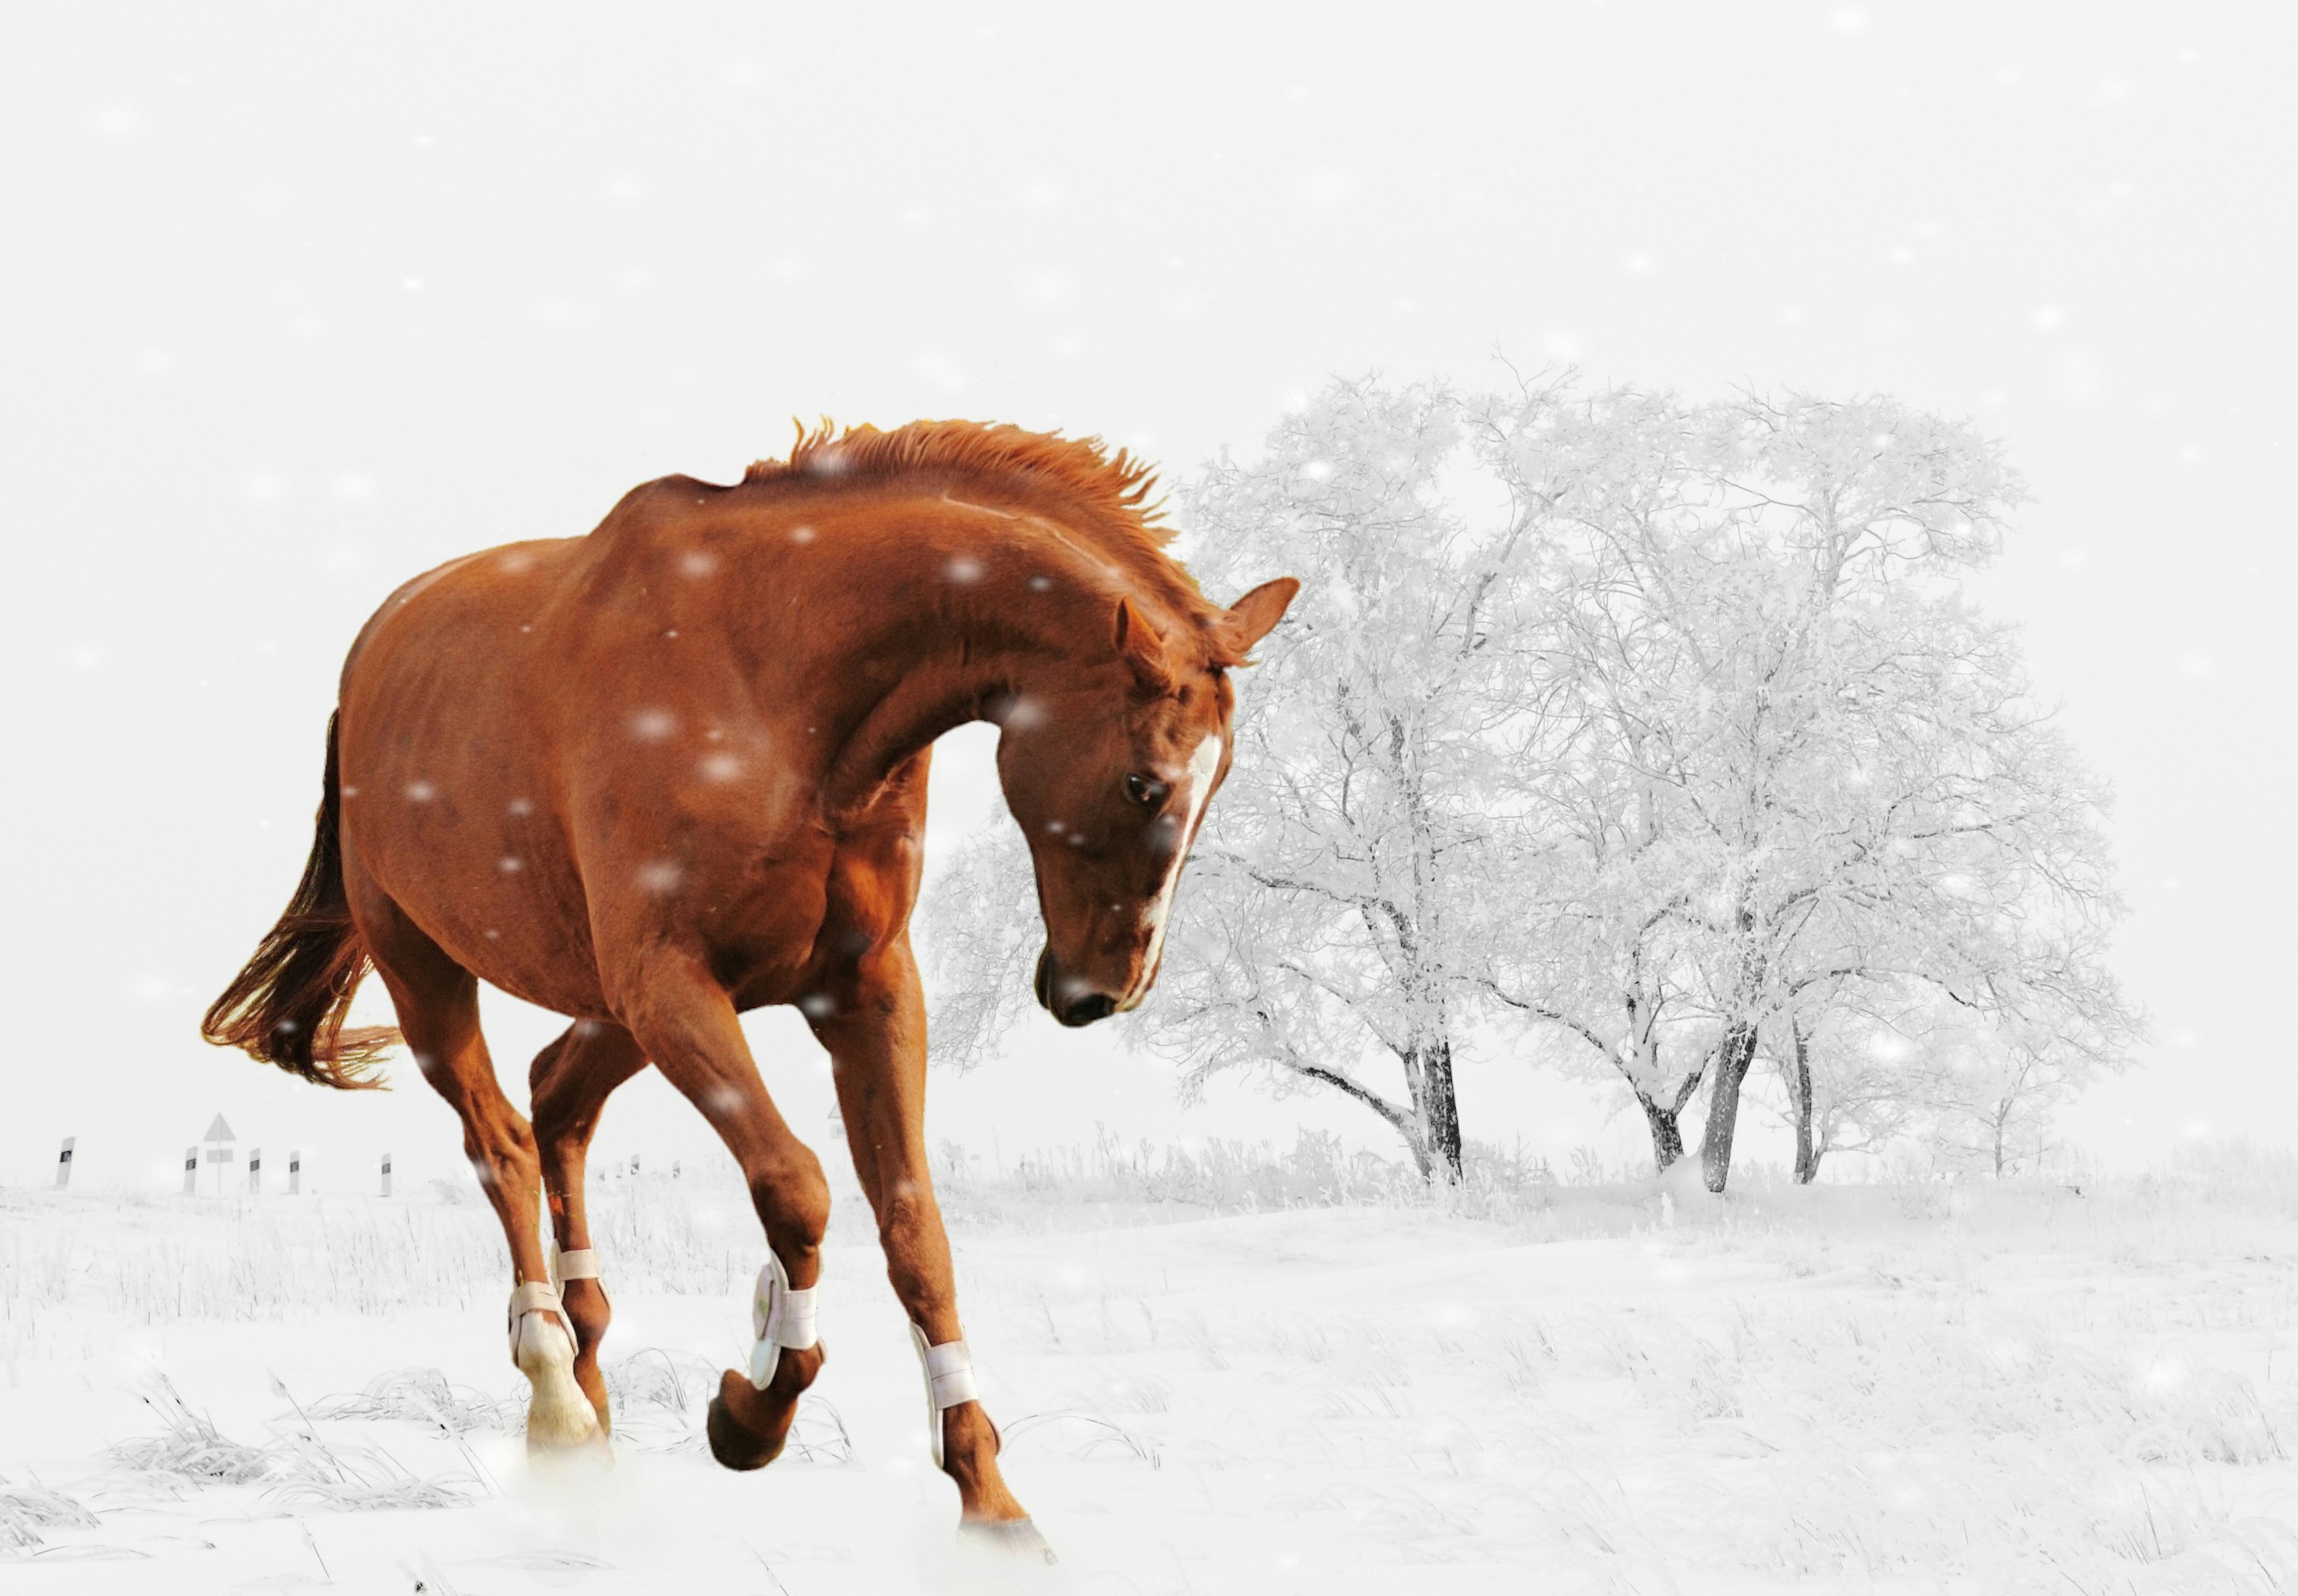
landscape, nature, snow, winter, play, run, animal, horse, weather, mammal, stallion, mane, snowy, season, mare, coupling, wintry, snow landscape, winter time, horse like mammal, mustang horse